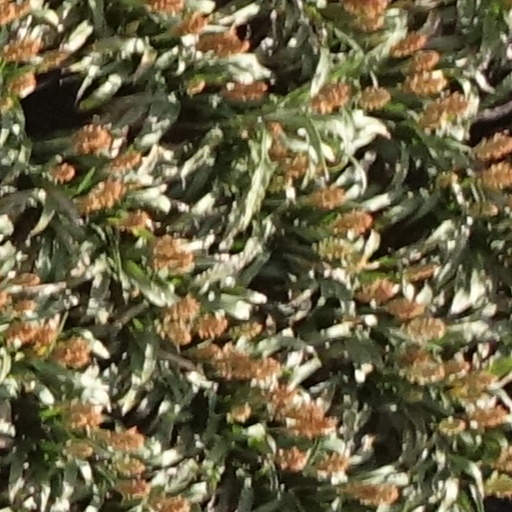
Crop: sorghum